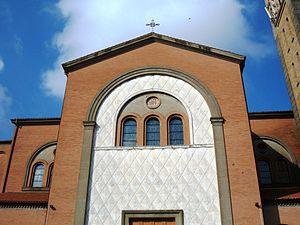
Le diocèse suburbicaire de Porto-Santa Rufina est l'un des sept diocèses situés proche de Rome et dépendant du diocèse romain.
La liste suivante recense les cathédrales en Italie.